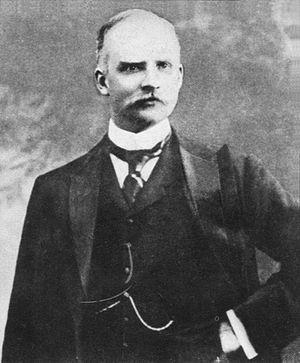
Emil Szymon Młynarski, né le 18 juillet 1870 à Kybartai et mort le 5 avril 1935 à Varsovie, chef d'orchestre, compositeur, violoniste et pédagogue polonais.